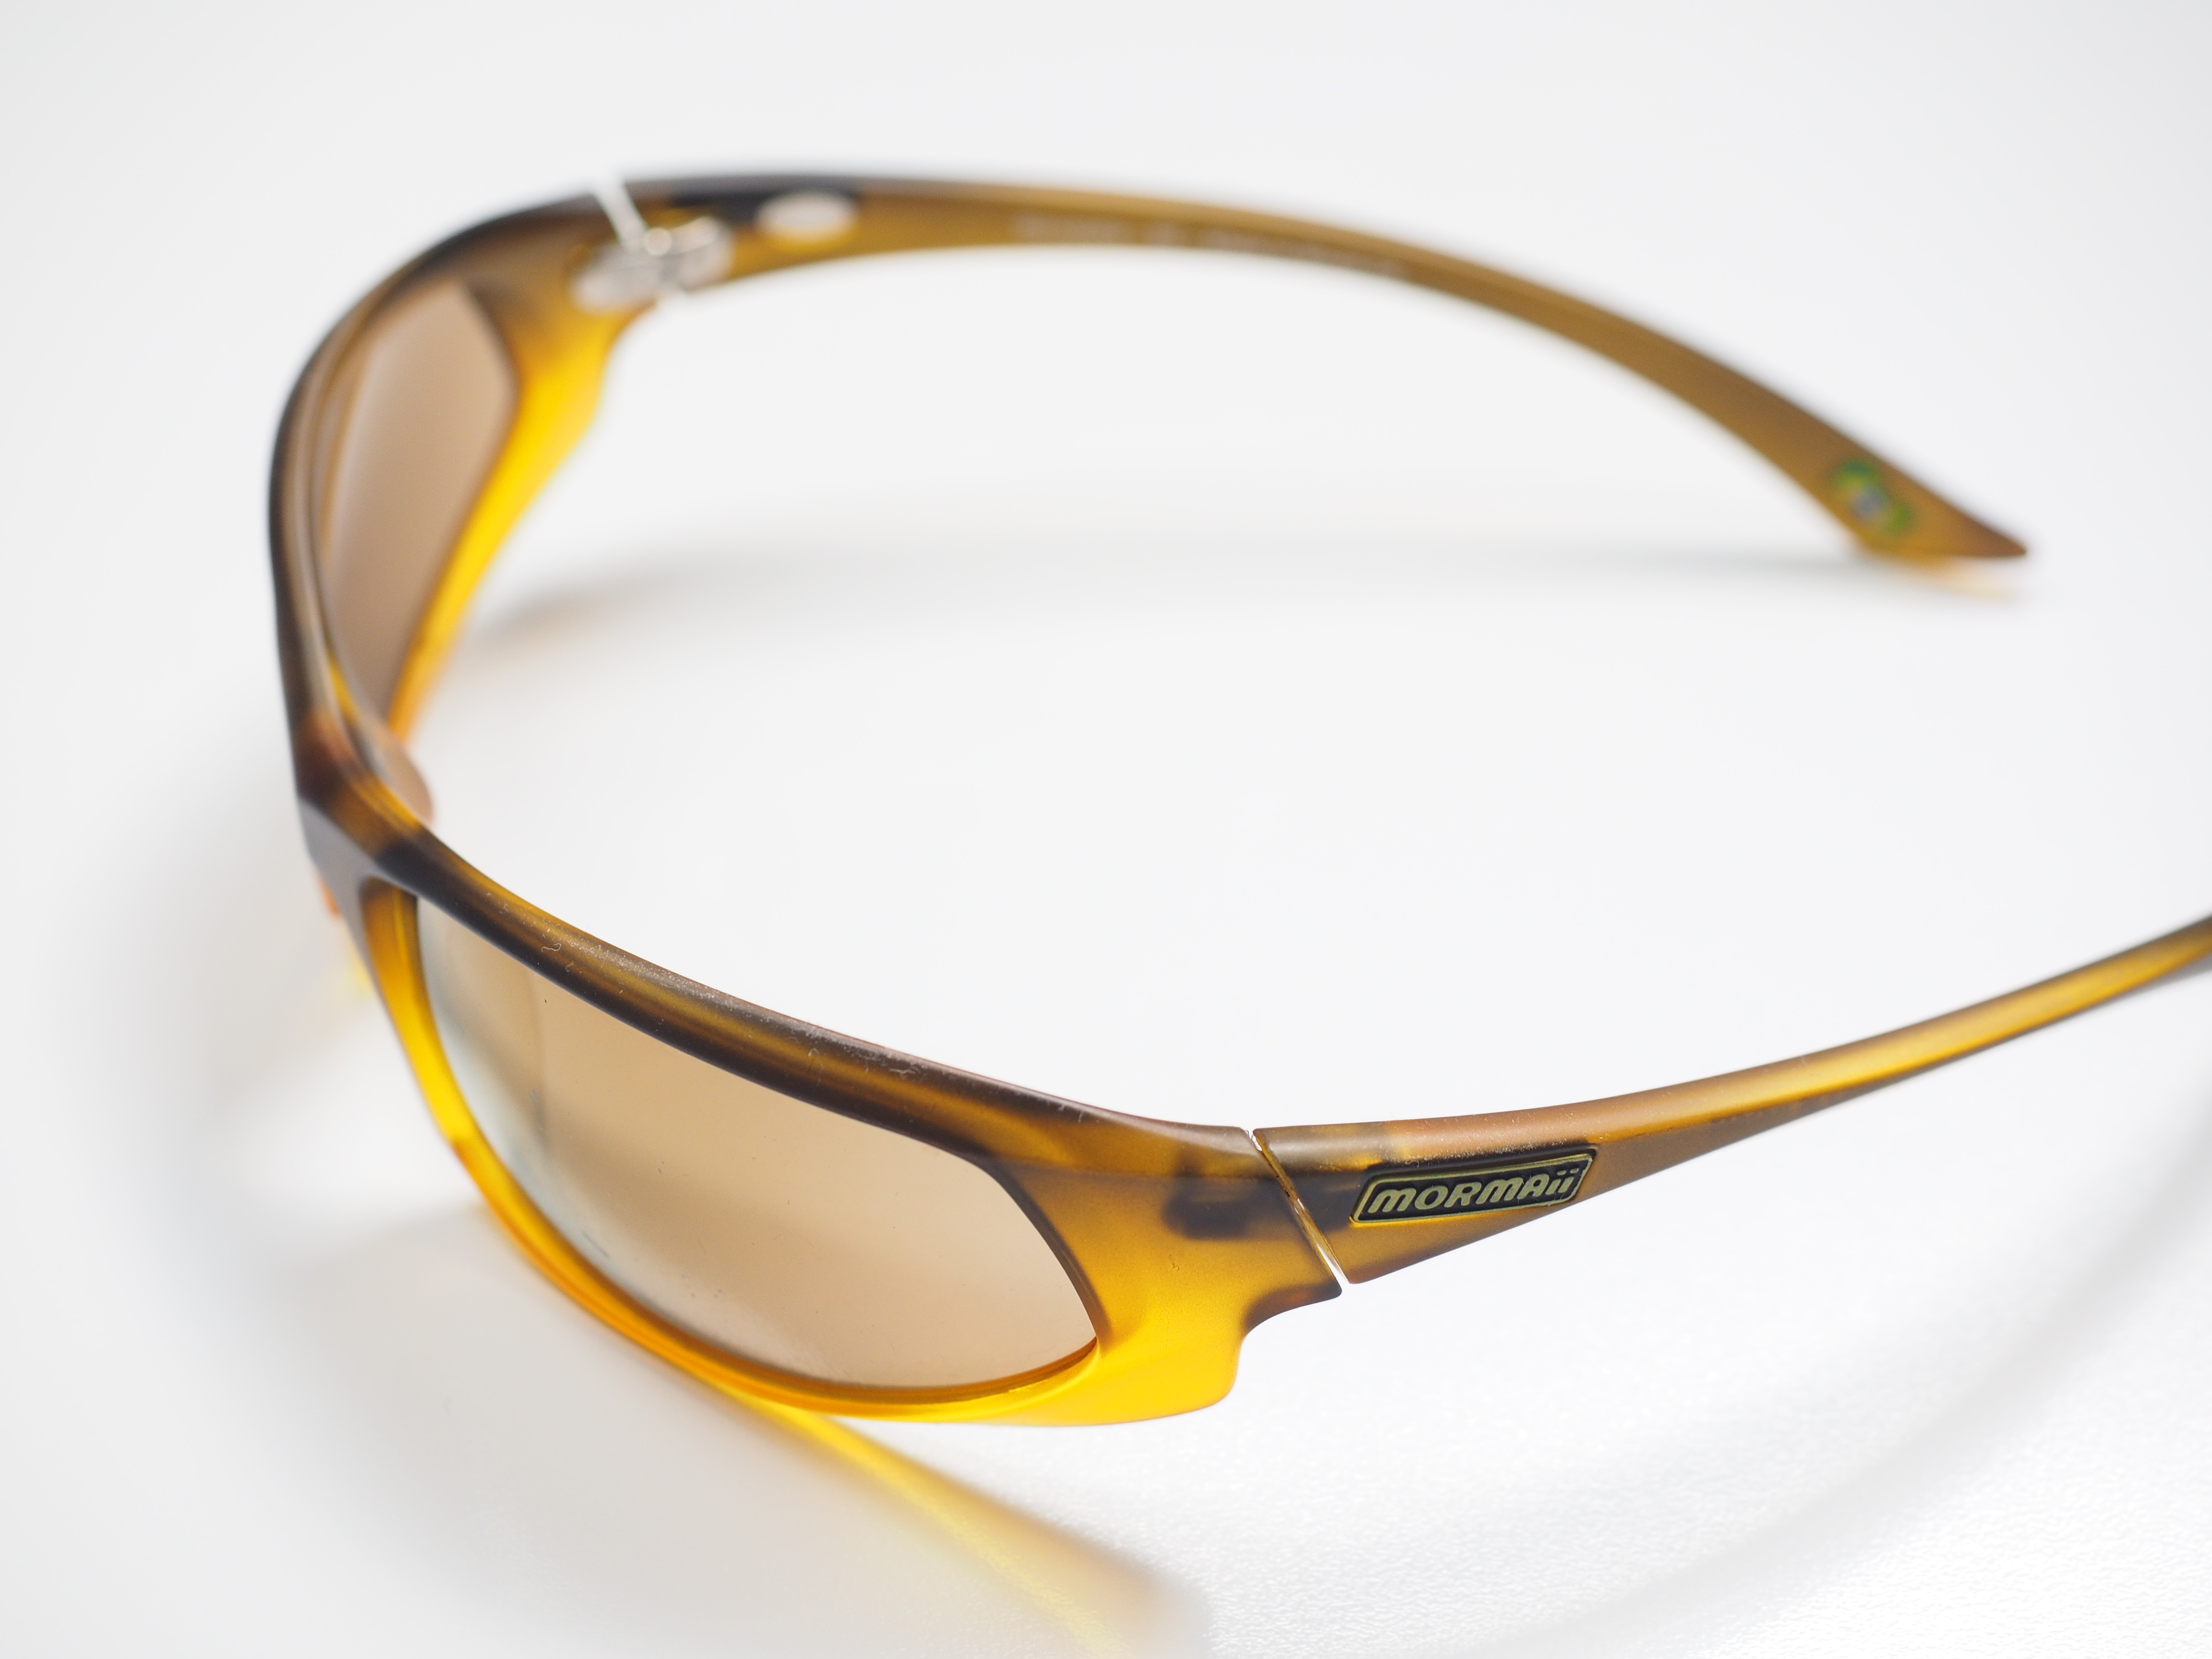
utensil, yellow, brand, cool, sunglasses, glasses, goggles, tinted, eyewear, see, lenses, accessory, sehhilfe, fashionable, darken, eye protection, glasses strap, brand glasses, uv protection, outdoor glasses, sports eyewear, mormaii, fashion accessory, vision care